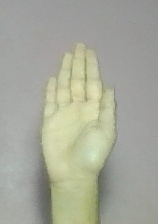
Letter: seen